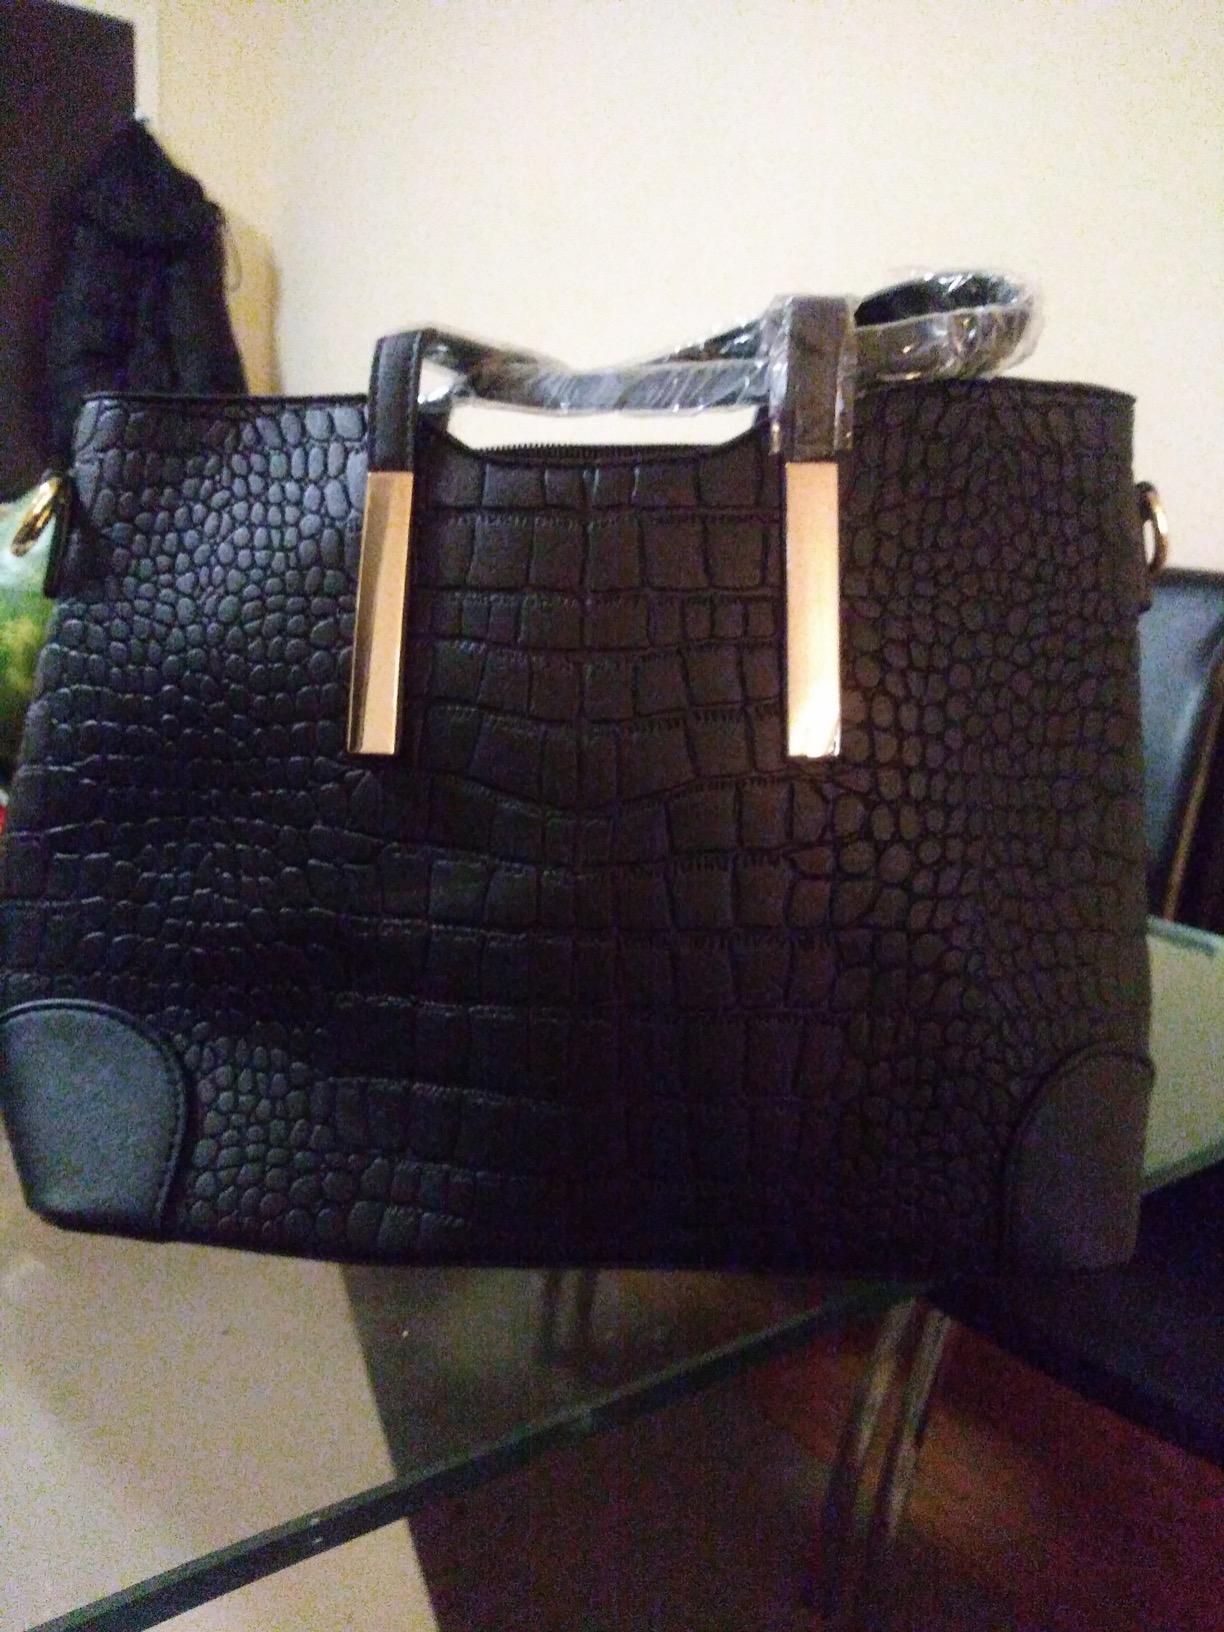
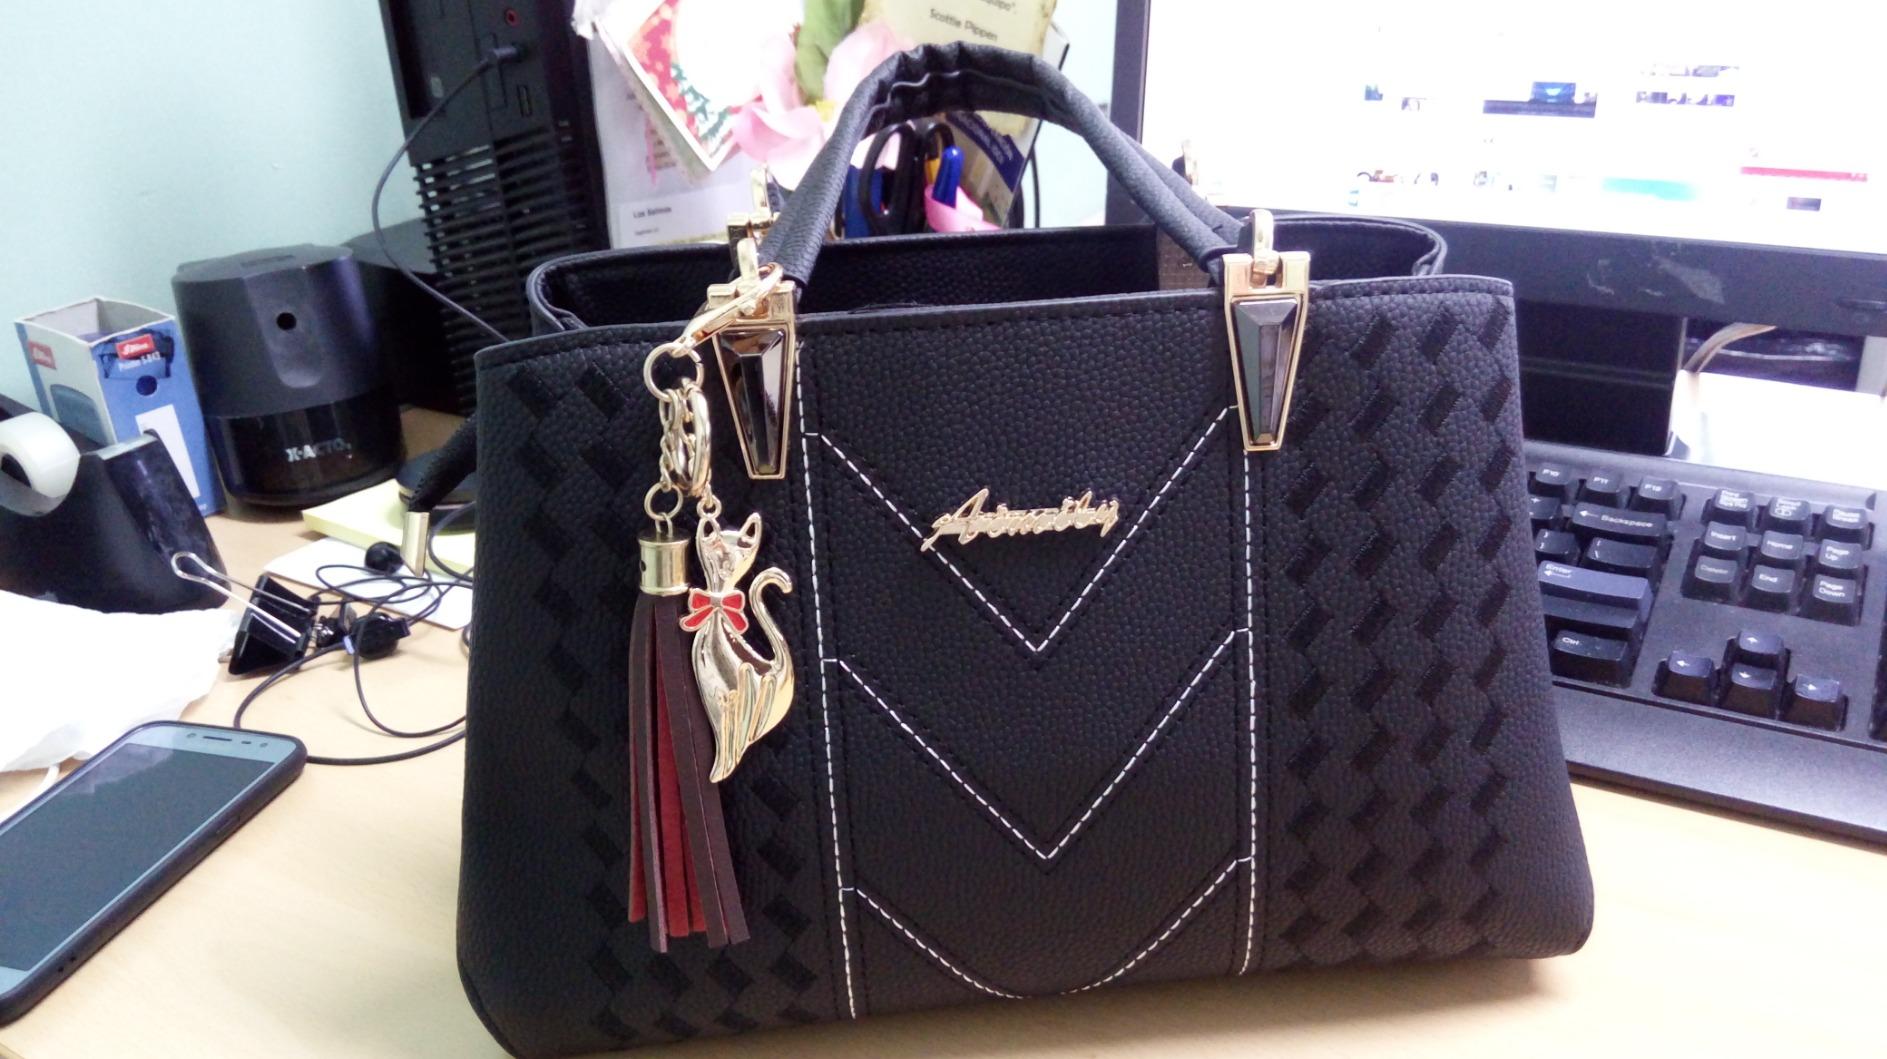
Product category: accessories_handbag
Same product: no